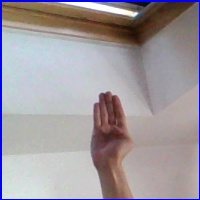
Letra: B